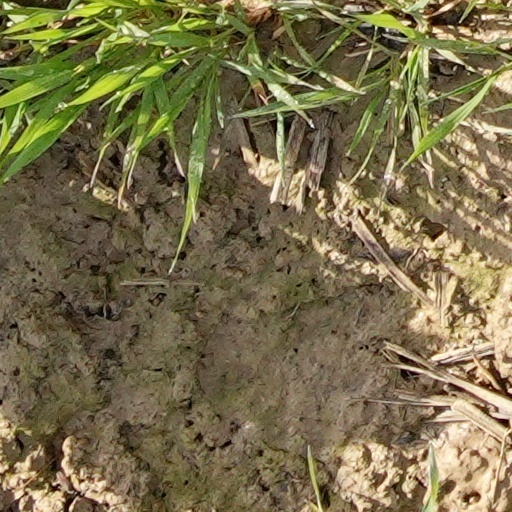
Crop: wheat